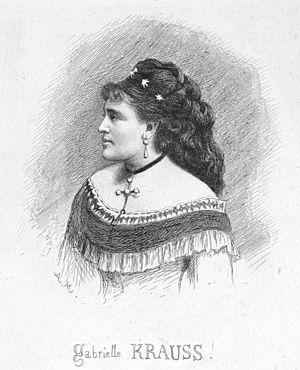
Marie-Gabrielle Krauss, née le 24 mars 1842 à Vienne et morte le 6 janvier 1906 à Paris, est une artiste lyrique d'origine autrichienne du 19ᵉ siècle.